Chiboust cream

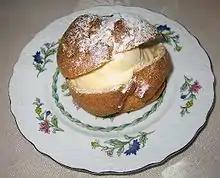
Chiboust cream puff

Crème chiboust is a crème pâtissière (pastry cream) lightened with meringue, though whipped cream is sometimes substituted for the meringue. It is the filling for the gâteau St-Honoré, supposedly created and developed in 1847 by the pastry chef M. Chiboust of the pastry shop that was located on the Paris street Rue Saint-Honoré. It is sometimes called "Crème Saint Honoré".